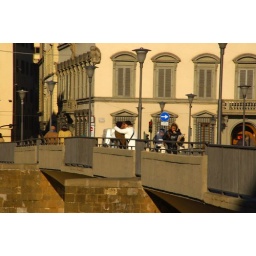
My parents caught with my tele lens, kissing on a bridge over the river Arno.